Barsi Gate

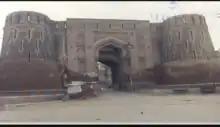
Barsi Gate

Barsi Gate is one of the five gates and the only surviving gate that surrounded the walled city of Hansi. It is considered as a good example of Sultanate architecture. It was built in 1303 AD by Sultan Alaud-din Khilji in 1303 AD and eventually repaired in 1522 AD during the rule of Ibrahim Lodhi. The height of the gate is close to 30 metres and the gate is under the protection of Government of India. The other 4 gates were known as Delhi Gate (East), Hisar Gate (West), Gosain Gate (North-west) and Umra Gate (South west).